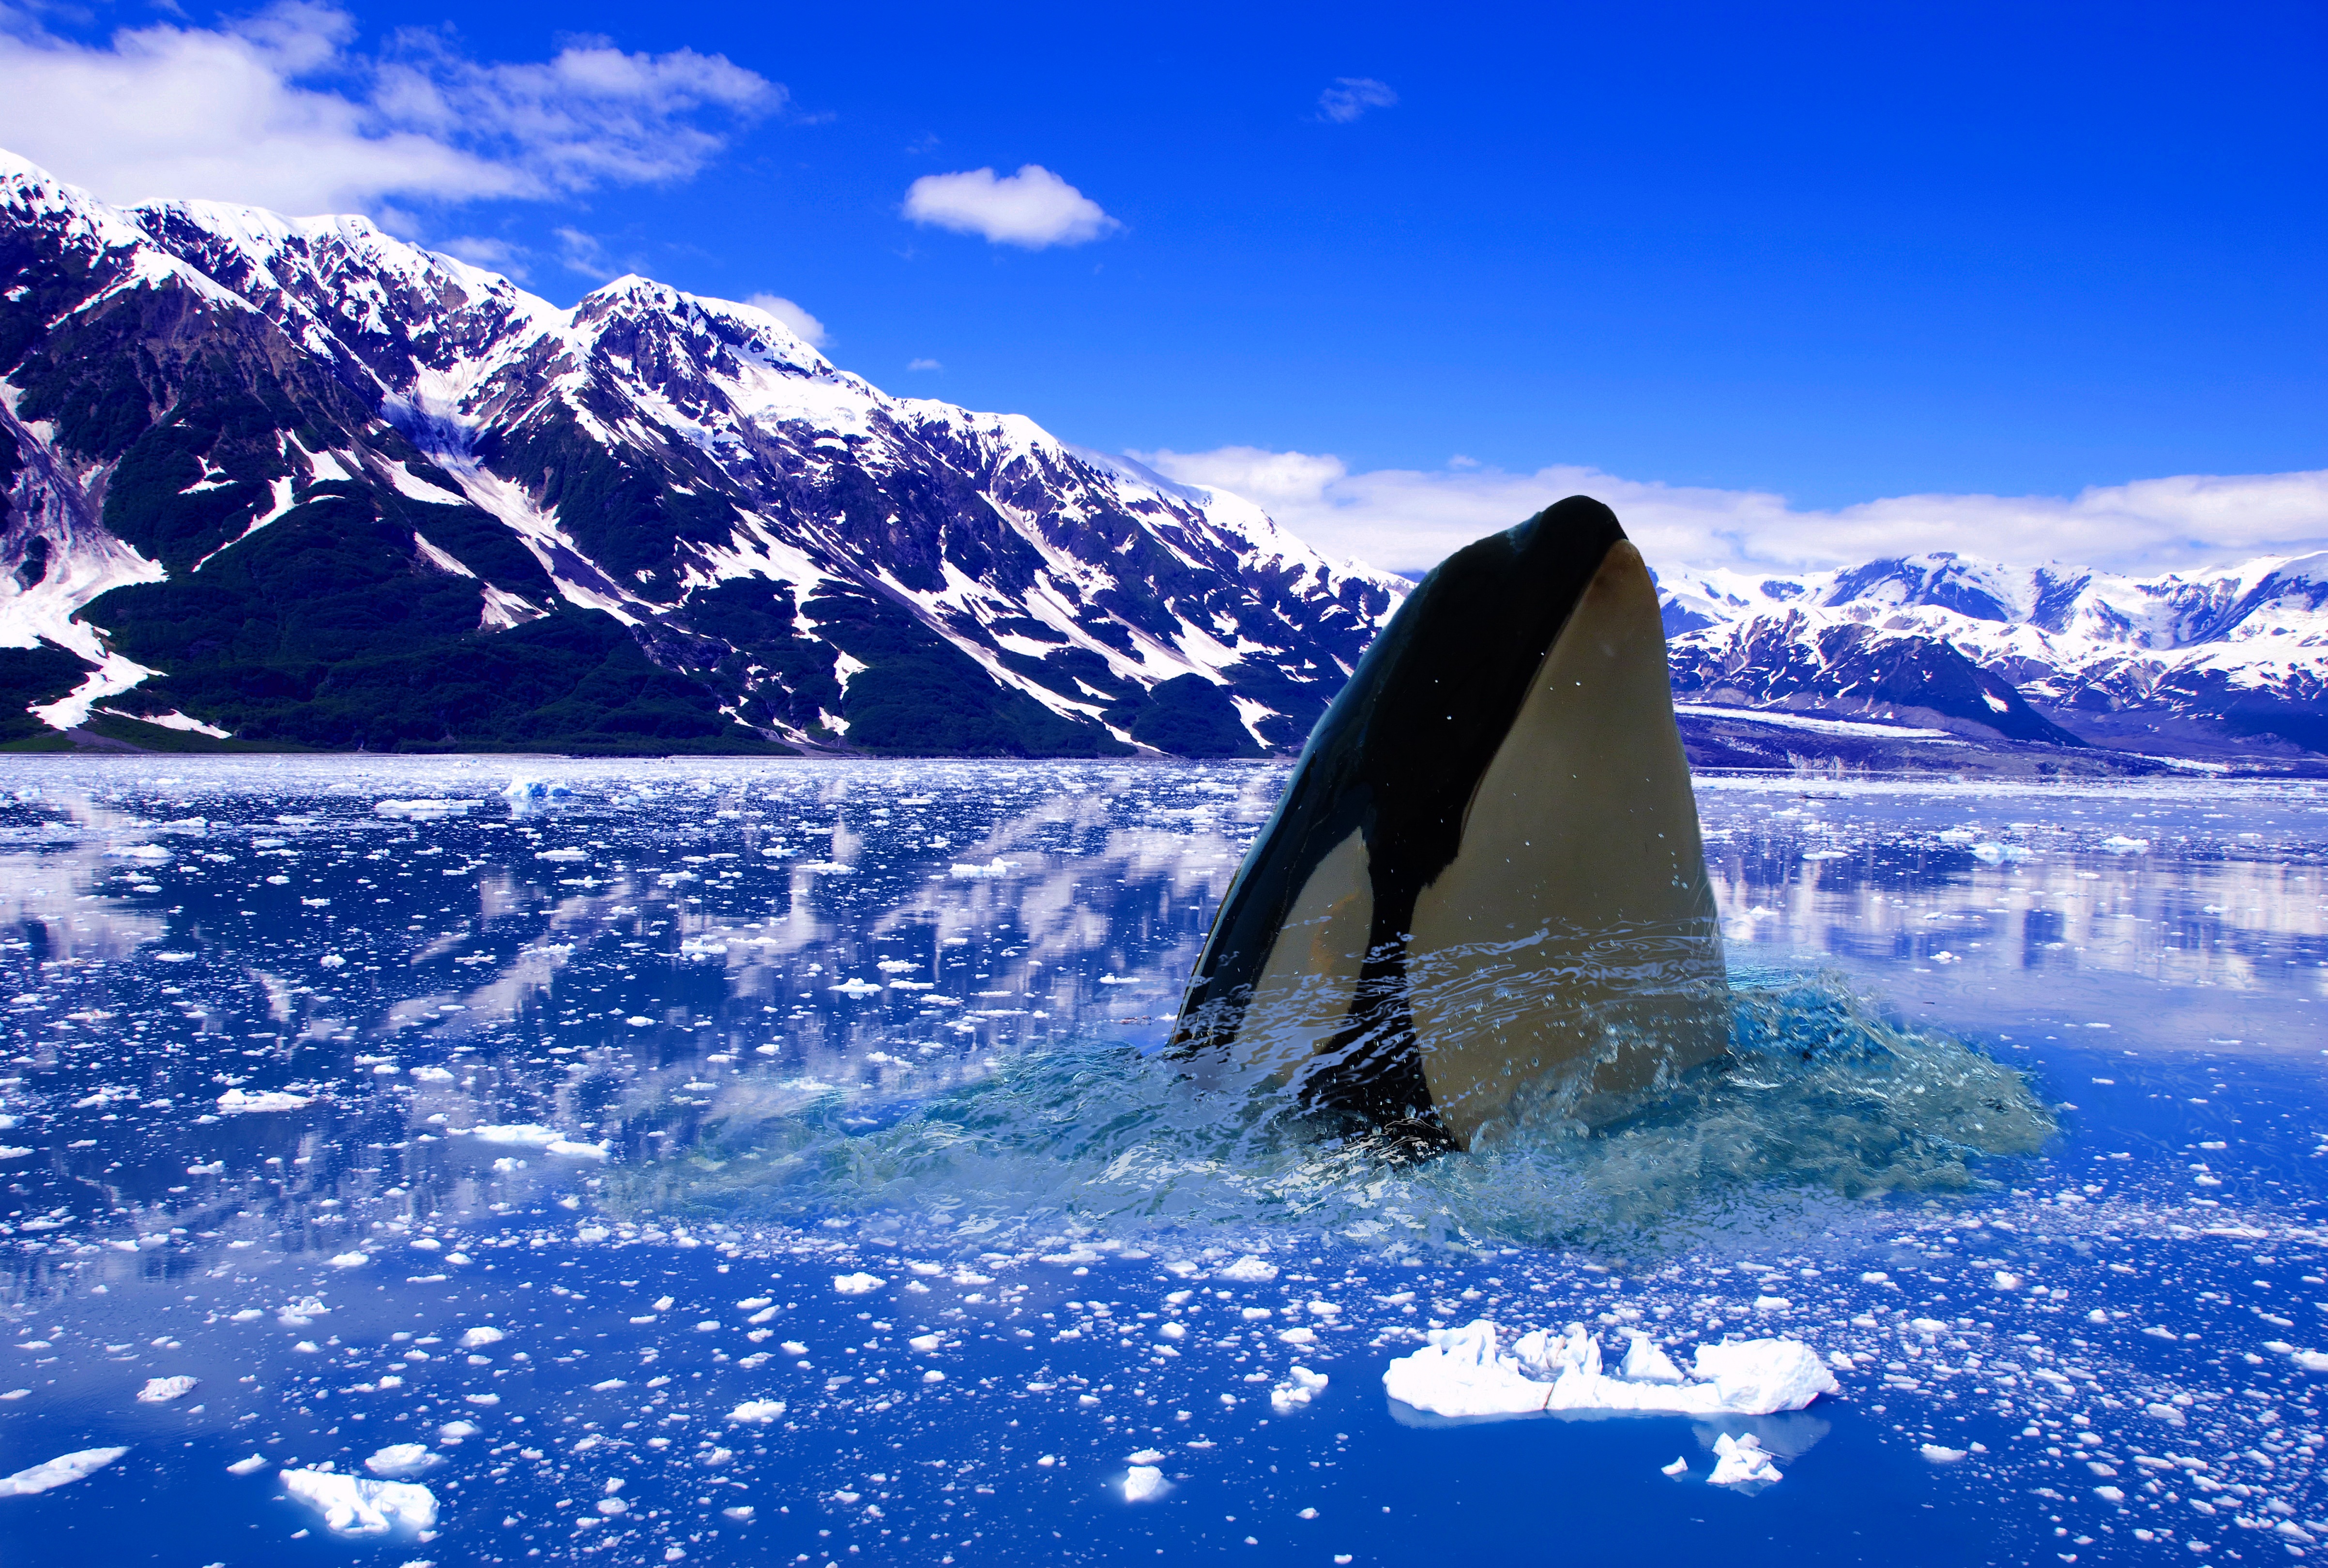
landscape, sea, water, nature, outdoor, ocean, snow, cold, winter, sky, white, frost, animal, jump, summer, tourist, pool, wildlife, wild, pole, ice, fur, splash, journey, glacier, holiday, vancouver, island, mammal, blue, aquatic, predator, arctic, black, extreme sport, tourism, trip, iceberg, majestic, life, humpback whale, washington, polar, fin, antarctic, seattle, perform, northwest, family, north, canada, marine, endangered, climate, british, big, whale, huge, victoria, dolphin, pacific, killer, orca, columbia, trained, british columbia, breach, arctic ocean, breaching, marine mammal, san juan islands, killer whale, whales dolphins and porpoises, orcinus, orka